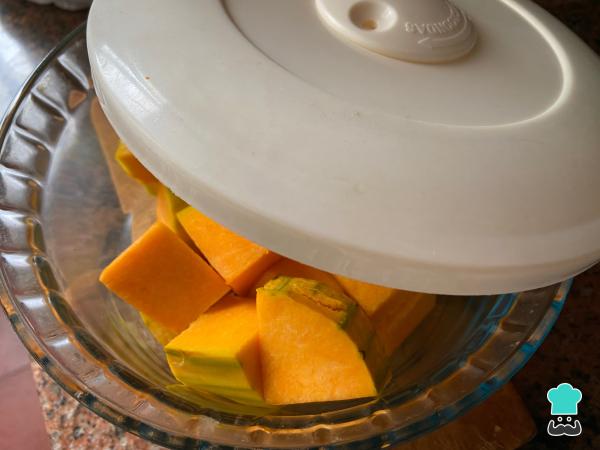
Cocina la calabaza en el microondas en un recipiente apto y tapado durante unos 15 minutos, añade también 1 diente de ajo pelado. Si no dispones de microondas, puedes cocinarla al vapor por aproximadamente el mismo tiempo. Con cualquiera de los dos métodos, mantendrás todos los nutrientes de la calabaza. En cambio, si la hierves, se perderán algunos en el agua.